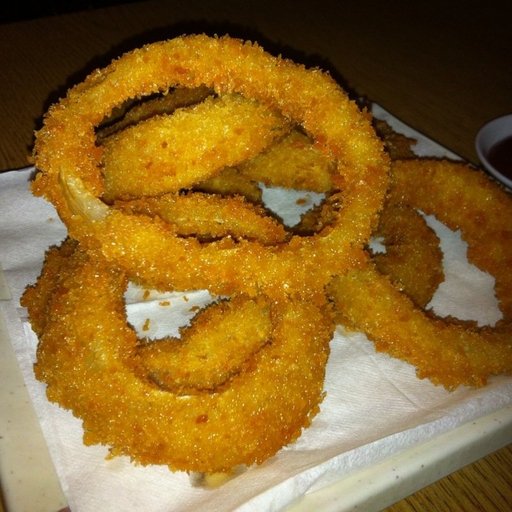
Label: onion_rings